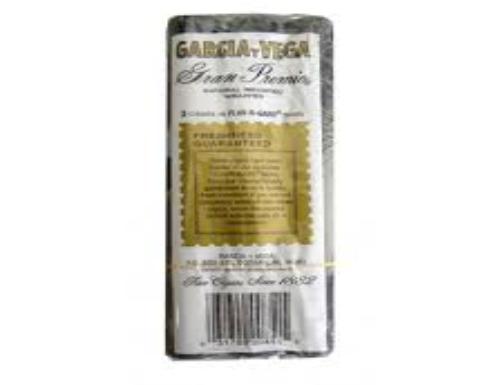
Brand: Garcia Y Vega
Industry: Others